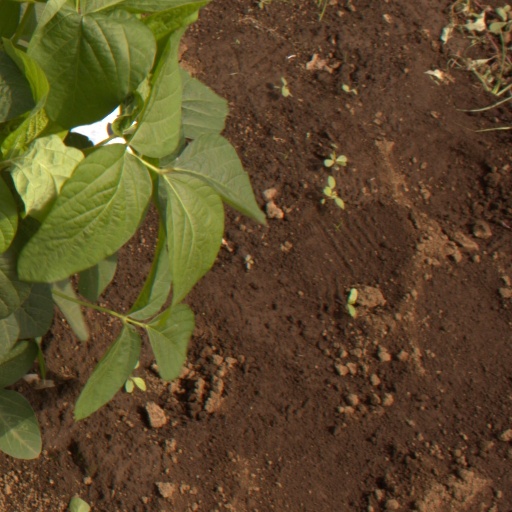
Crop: soybean